Wright's Almshouses, Nantwich

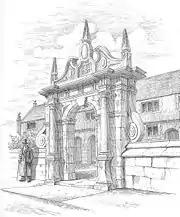
Victorian engraving of the gateway, with almsman William Bramhall in the traditional dress

Wright's Almshouses is a terrace of six former almshouses now located on Beam Street in Nantwich, Cheshire, England. The building was originally erected at the junction of Hospital Street and London Road in 1638 by Edmund Wright (later Sir Edmund Wright), Lord Mayor of London in 1640–41, and is listed at grade II*. The low red-brick terrace has stone dressings and a central stone panel with arms. The adjacent stone archway of 1667, which Nikolaus Pevsner describes as the "best" feature of the almshouses, is also listed separately at grade II*, together with its associated wall.